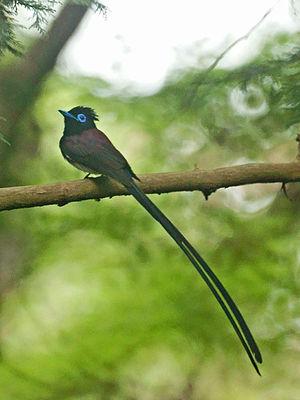
Le Tchitrec du Japon ou, en japonais, Sankōchō, est un oiseau de la famille des Monarchidés vivant en Asie. C'est une espèce migratrice. Cette espèce est classée quasi menacée sur la liste rouge de l'UICN. Sa population est en baisse.